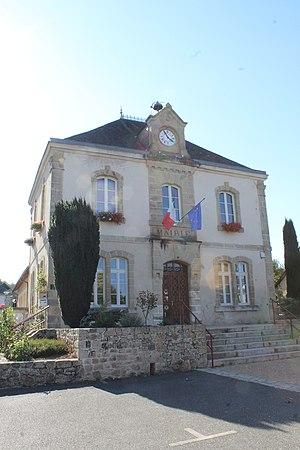
La mairie
Lagraulière est une commune française située dans le département de la Corrèze en région Nouvelle-Aquitaine.